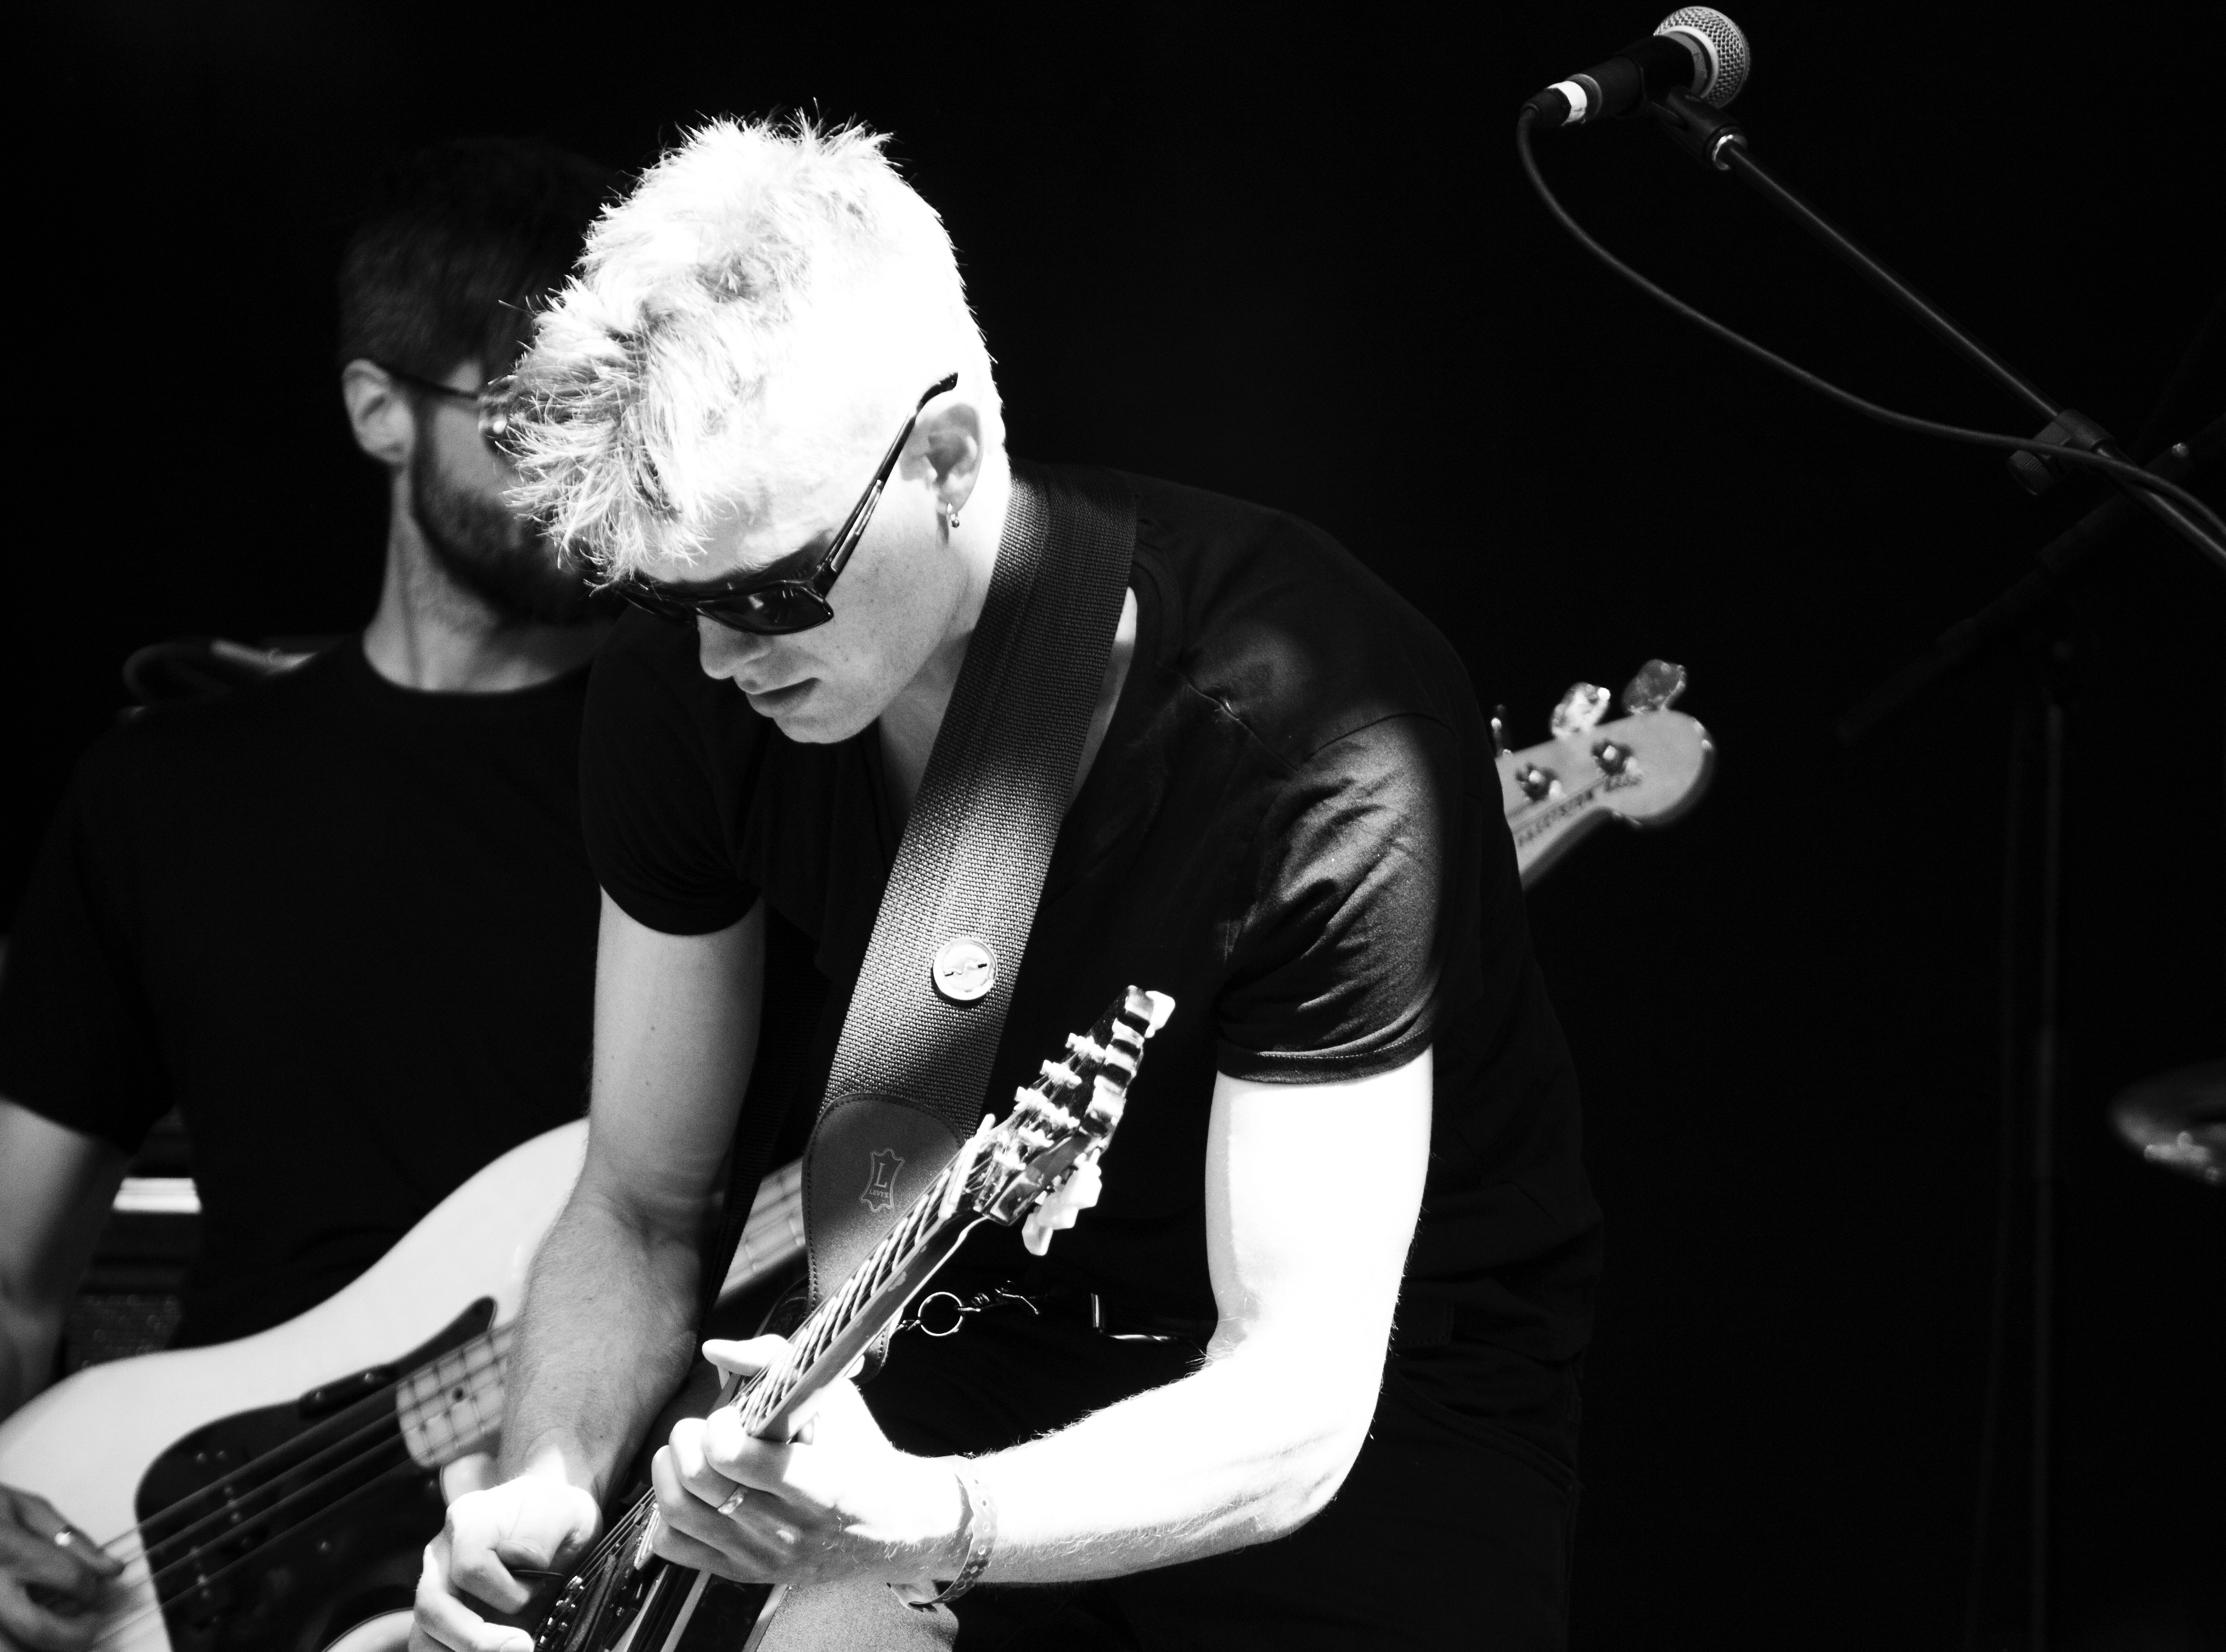
music, black and white, white, play, guitar, concert, singer, band, instrument, musician, black, monochrome, performance art, stage, musical, performance, bassist, singing, guitarist, drums, drummer, entertainment, performing arts, singer songwriter, monochrome photography, musical ensemble, mother mother